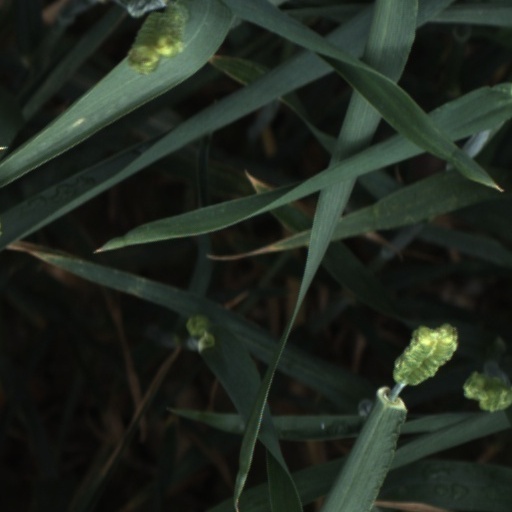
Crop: wheat